Andrew R. Morgan

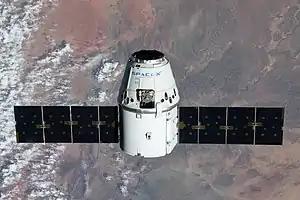
CRS-20 approaching the ISS

On April 9, during the final days of Expedition 62, the crew were joined by the three crew members of Soyuz MS-16, Russian cosmonauts Anatoli Ivanishin and Ivan Vagner as well as NASA astronaut Christopher Cassidy. Following the arrival of Soyuz MS-16, Expedition 62 spent eight days as a six-person increment, during this period, Morgan participated in a segment of Some Good News, an internet show hosted by American actor John Krasinski to spread good news during the 2020 COVID-19 pandemic. On April 17, 2020, Morgan, alongside NASA astronaut Jessica Meir and Russian cosmonaut Oleg Skripochka returned to Earth aboard Soyuz MS-15, ending a 272-day spaceflight for Morgan, the fourth-longest single spaceflight for an American astronaut. On January 6, 2022, Mark T. Vande Hei and Pyotr Dubrov completed 273 days on ISS, surpassing Morgan's record of 272 days on-board.